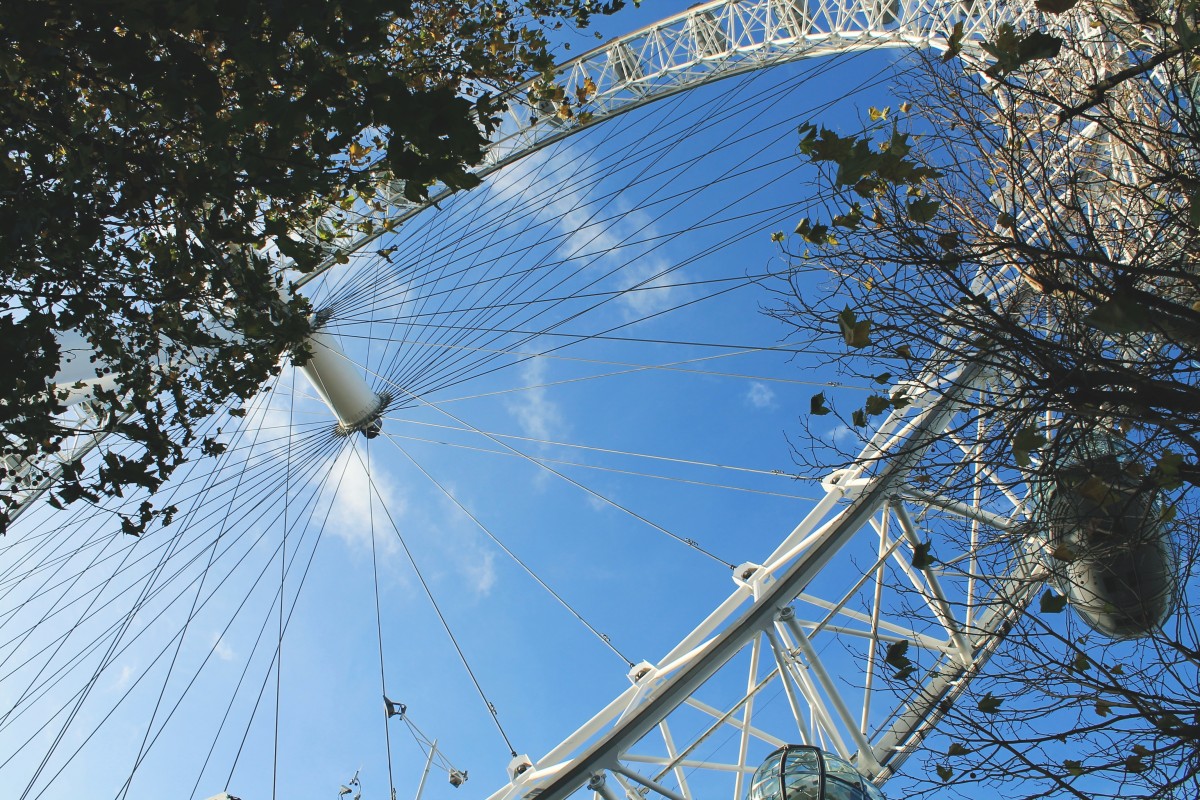
Tags: snow, winter, architecture, structure, sunlight, flower, reflection, ferris wheel, mast, london eye, blue, season